Columbia Valley AVA

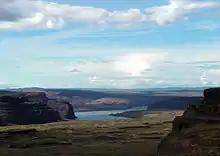
The Columbia River, viewed from The Gorge Amphitheatre in George, Wash., is the heart of the Columbia Valley AVA

The Columbia Valley is a large, treeless basin surrounding the Yakima, Snake and Columbia Rivers in Washington and Oregon while all surrounding areas are forested. The area is distinguished by its broadly undulating or rolling surface, cut by rivers and broken by long sloping basaltic uplifts extending generally in an east-west direction. The area is dominated by its major rivers. The Cascade Range forms its western boundary with the Palouse regions bordering the area to the east. To the north, the Okanogan Highlands form the boundary while on the east, the Greater Spokane area and the eastern portion of the high rolling Palouse Prairie constitute the boundary of the valley. The southern boundary is defined by the Blue Mountains, the contour line and the foothills of the Cascade Mountains southwest of the Columbia River. Elevation in surrounding areas exceeds while the elevation in the Columbia Valley generally does not exceed . It encompasses the valleys formed by the Columbia River and its tributaries, including the Walla Walla, the Snake, and Yakima Rivers. Columbia Valley stretches between the 46th parallel and 47th parallel which puts it in line with the well-known French wine growing regions of Bordeaux and Burgundy. The northern latitude gives the areas two more hours of additional daylight during the summer growing season than California wine regions receive. Columbia Valley’s soils were formed by the Missoula Floods, a series of cataclysmic events over 15,000 years ago. Most vineyards lie below the floodwaters, with soils of windblown deposits of sand and silt loess, overlying gravel and slackwater sediment with a basaltic bedrock. The volcanic and sandy loam soil of the valley offers good drainage and is poor in nutrients, ideal in forcing the vine to concentrate its resources into the grape clusters.